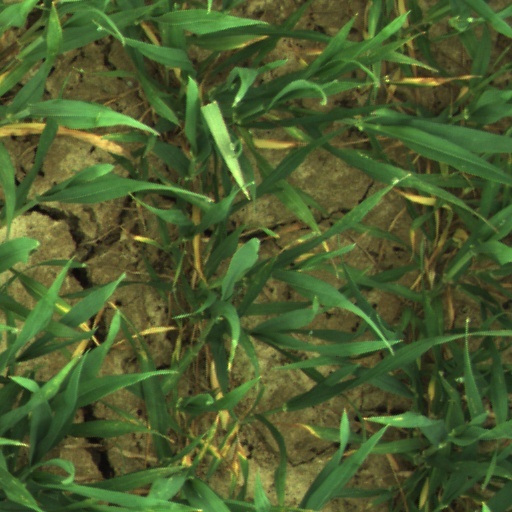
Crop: wheat